SpaceChem

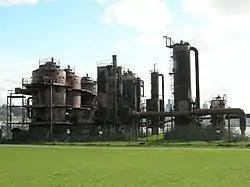
Barth was inspired by the derelict gasworks at Seattle's Gas Works Park in the creation of "SpaceChem".

Prior to "SpaceChem", Zach Barth, the designer behind Zachtronics Industries, had created several Flash-based browser games with automation puzzles, including "The Codex of Alchemical Engineering" where the player had to place and program manipulator arms to construct atoms and molecules following the rules of alchemy. Barth had wanted to expand the ideas in "Codex" to include more realistic aspects of chemistry, such as more complex molecules, but did not pursue the idea immediately afterwards. About a year after completing "Codex", Barth was inspired by the disused chemical plant at Gas Works Park in Seattle, giving him the idea to incorporate pipelines into the basic mechanics of molecule-building from "Codex".